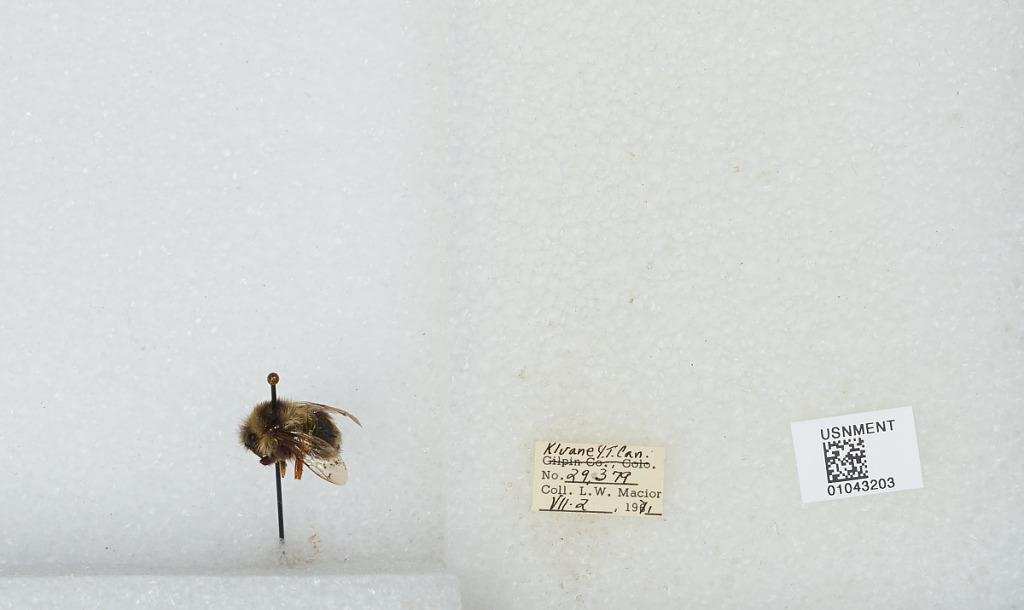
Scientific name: Bombus bifarius nearcticus
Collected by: L. Macior
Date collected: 1971-7-2
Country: Canada
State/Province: Yukon Territory
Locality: Kluane
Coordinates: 60.75, -139.5